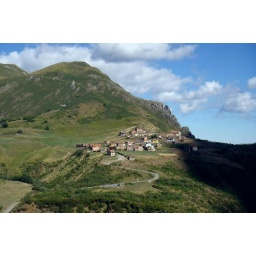
On the road in northern Spain, somewhere around Pola de Somiedo, spotted this small, remote village in the mountains.